Full-size Ford

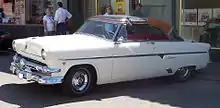
A1954 Crestline Skyliner

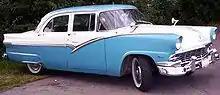
1956 Fairlane four-door sedan

For 1952, Ford updated its cars with mild exterior updates; this generation is distinguished by the introduction of a single-piece windshield. The pedals were remounted from the floor to below the dashboard.